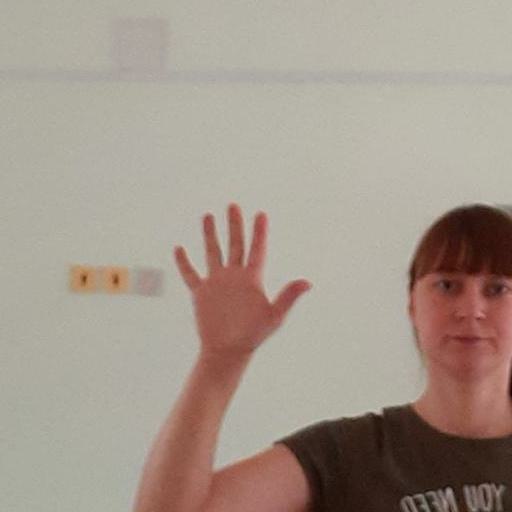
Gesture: palm